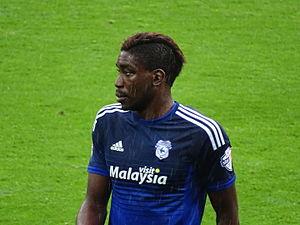
Samuel « Sammy » Ameobi, né le 1ᵉʳ mai 1992 à Newcastle upon Tyne, est un footballeur anglo-nigérian qui évolue au poste de milieu de terrain à Nottingham Forest.